Catharine Wernicke

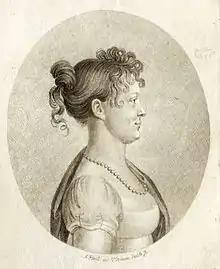
Wernicke,

Born 14 April 1789, in Kolding, Wernicke was the daughter of Danish-Norwegian composer and Charlotte Louise Breetz (1763–1853). She became a prominent musician who, as far as it is known, is the first Danish woman to perform publicly as a pianist. In 1806, her father presented her at a concert in Hamburg, where she first attracted attention. In 1807, she and her father embarked on a concert tour of the country to collect for the needy after the Battle of Copenhagen during the Napoleonic Wars. They managed to hold a few concerts in eastern Holsteen and Zealand before they had to cancel the trip because of the death of Christian VII. The following year, they resumed concert activities in Odense and Ringsted where the proceeds went to distressed Norwegians and to the "Education Institute for Girl Children by Government officials". In spring 1810, she gave two concerts and in 1824 one at the Royal Theatre.